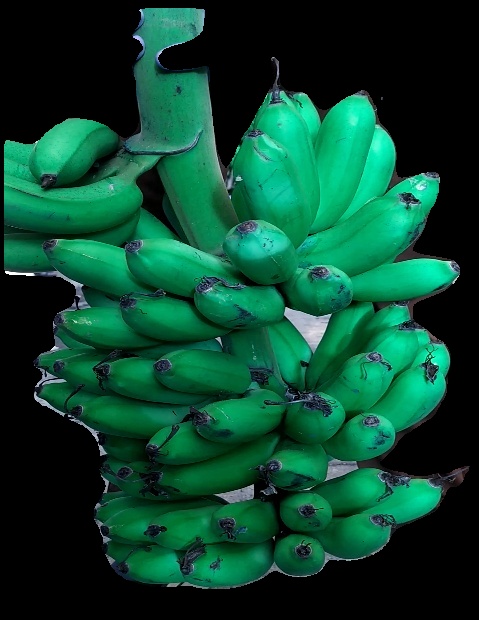
Variety: rasbale
Grade: grade1